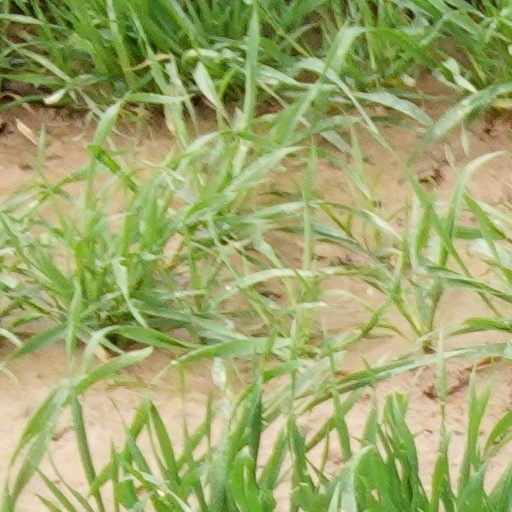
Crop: wheat